Provisional Irish Republican Army

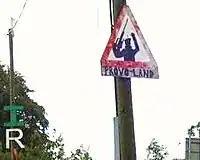
An IRA signpost with the word "Provoland" underneath in Omagh, County Tyrone

The IRA's goal was an all-Ireland democratic socialist republic. Richard English, a professor at Queen's University Belfast, writes that while the IRA's adherence to socialist goals has varied according to time and place, radical ideas, specifically socialist ones, were a key part of IRA thinking. Former IRA volunteer Tommy McKearney states that while the IRA's goal was a socialist republic, there was no coherent analysis or understanding of socialism itself, other than an idea that the details would be worked out following an IRA victory. This was in contrast to the Official IRA and the Irish National Liberation Army, both of which adopted clearly defined Marxist positions. Similarly, the Northern Ireland left-wing politician Eamonn McCann has remarked that the Provisional IRA was considered a non-socialist IRA compared to the Official IRA.